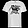
Label: T - shirt / top